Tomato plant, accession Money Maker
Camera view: horizontal (90 deg, fisheye); turntable rotation: 30 degrees
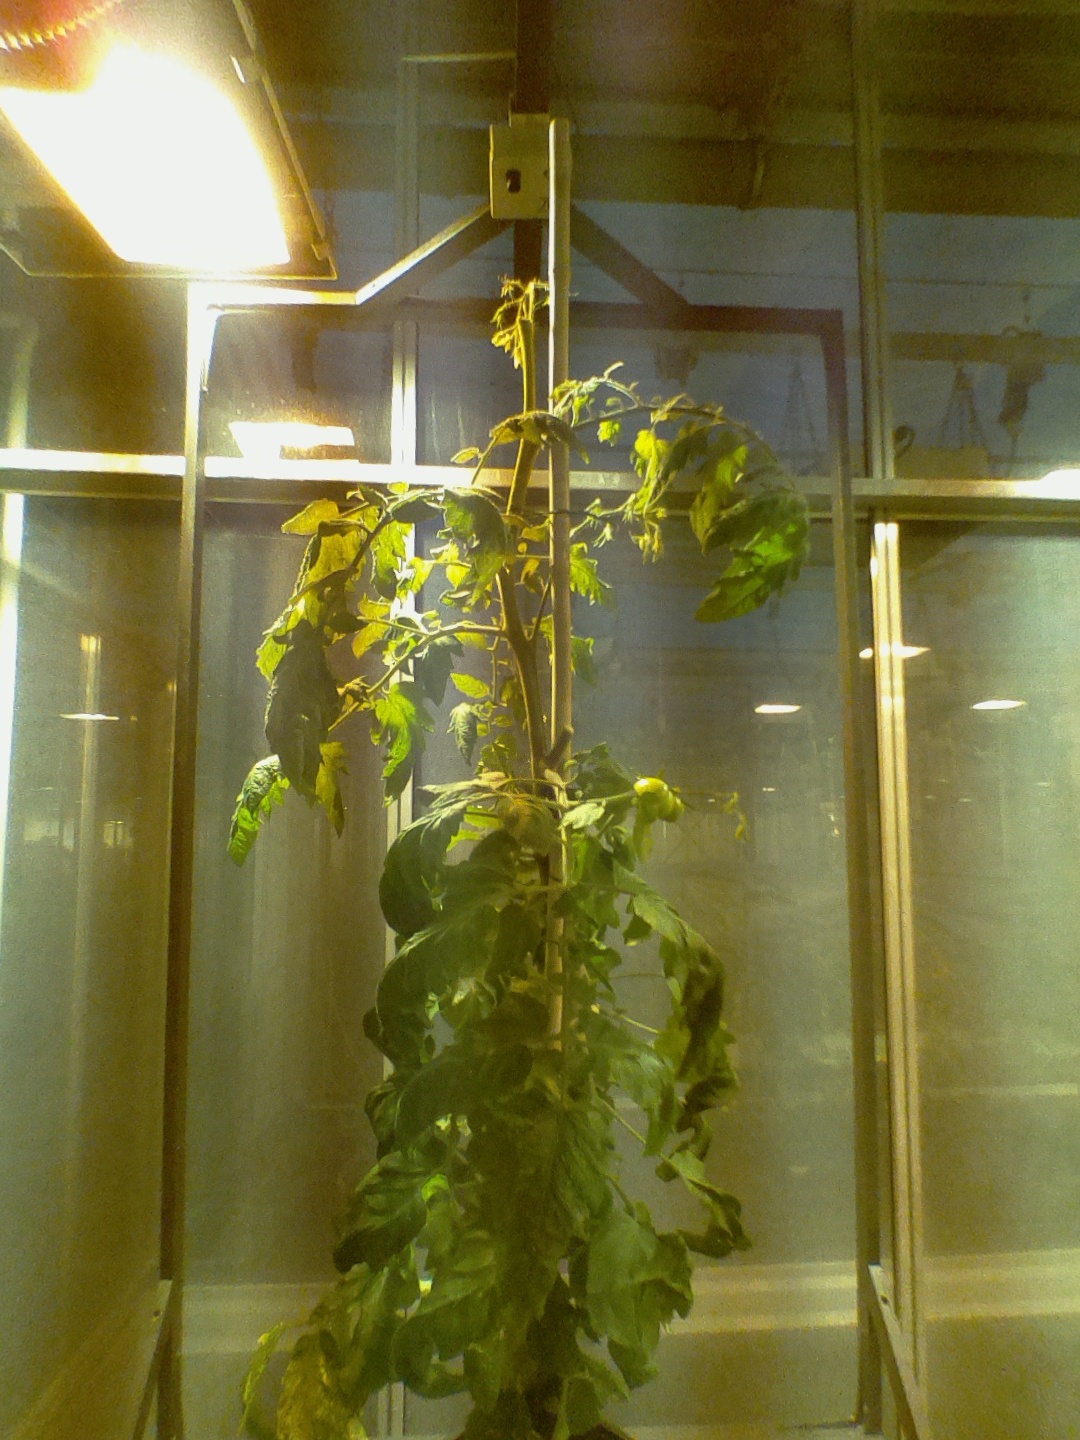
BBCH growth stage 73: 30%-40% of final fruit size